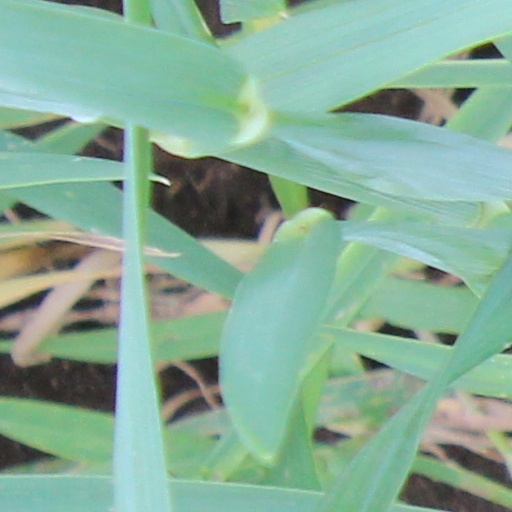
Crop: wheat